Kelburn Castle

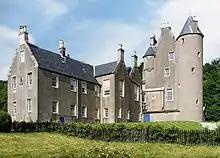
Kelburn Castle in 1994

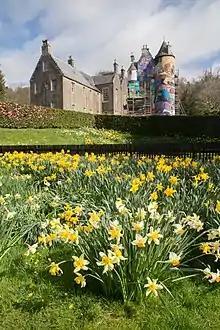
Kelburn Castle in Spring

The castle is thought to have been built in the 13th century and, although no one knows the exact date of the first stone laid, the castle was there during the Battle of Largs, which was fought between the Scots and the Norwegians in 1263.